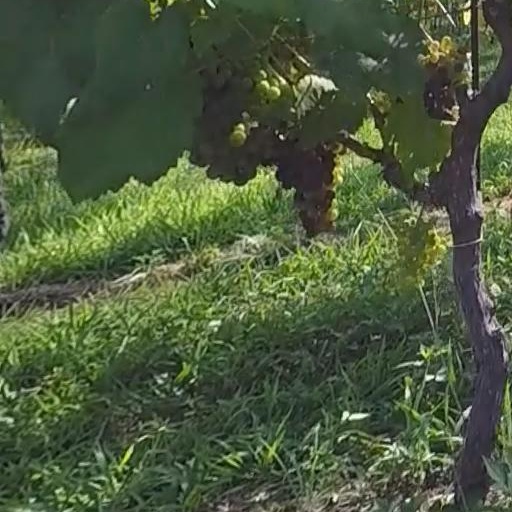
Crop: grape